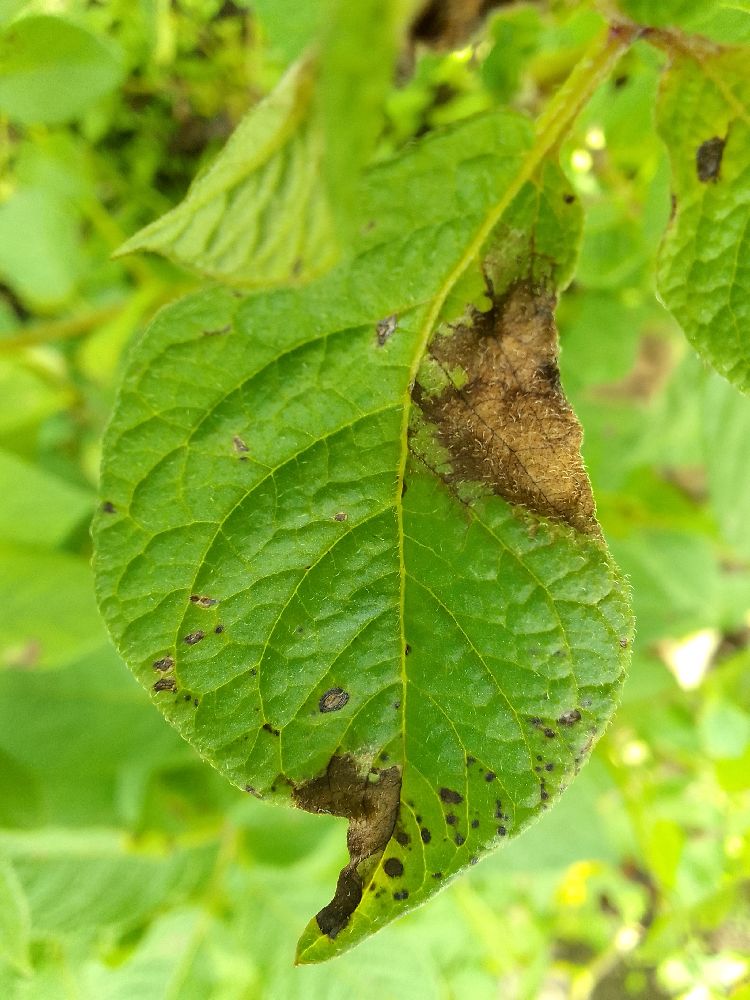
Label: Late blight